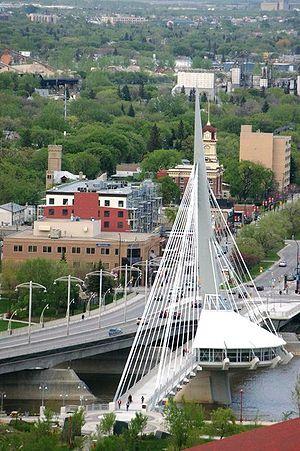
Saint-Boniface est un quartier de la ville canadienne de Winnipeg dans le Manitoba au Canada.
Le pont Provencher est un ouvrage d'art qui enjambe la rivière Rouge dans la ville de Winnipeg.
Esplanade Riel est le nom d'un ouvrage d'art qui enjambe la rivière Rouge dans la ville de Winnipeg.